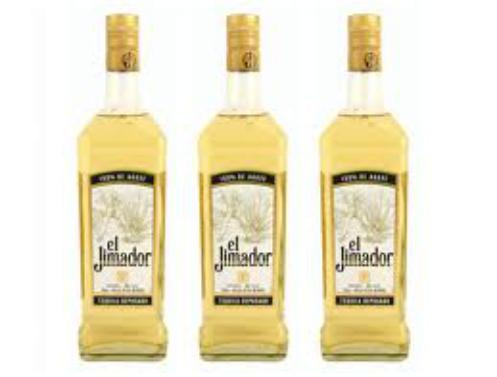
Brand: El Jimador
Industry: Food